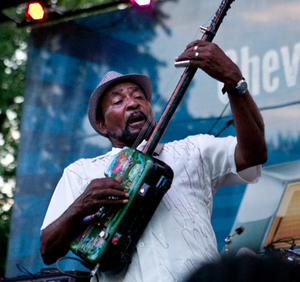
"James ""Super Chikan"" Johnson est un bluesman Américain, évoluant à Clarksdale au Mississippi. Il est le neveu du bluesman Big Jack Johnson.